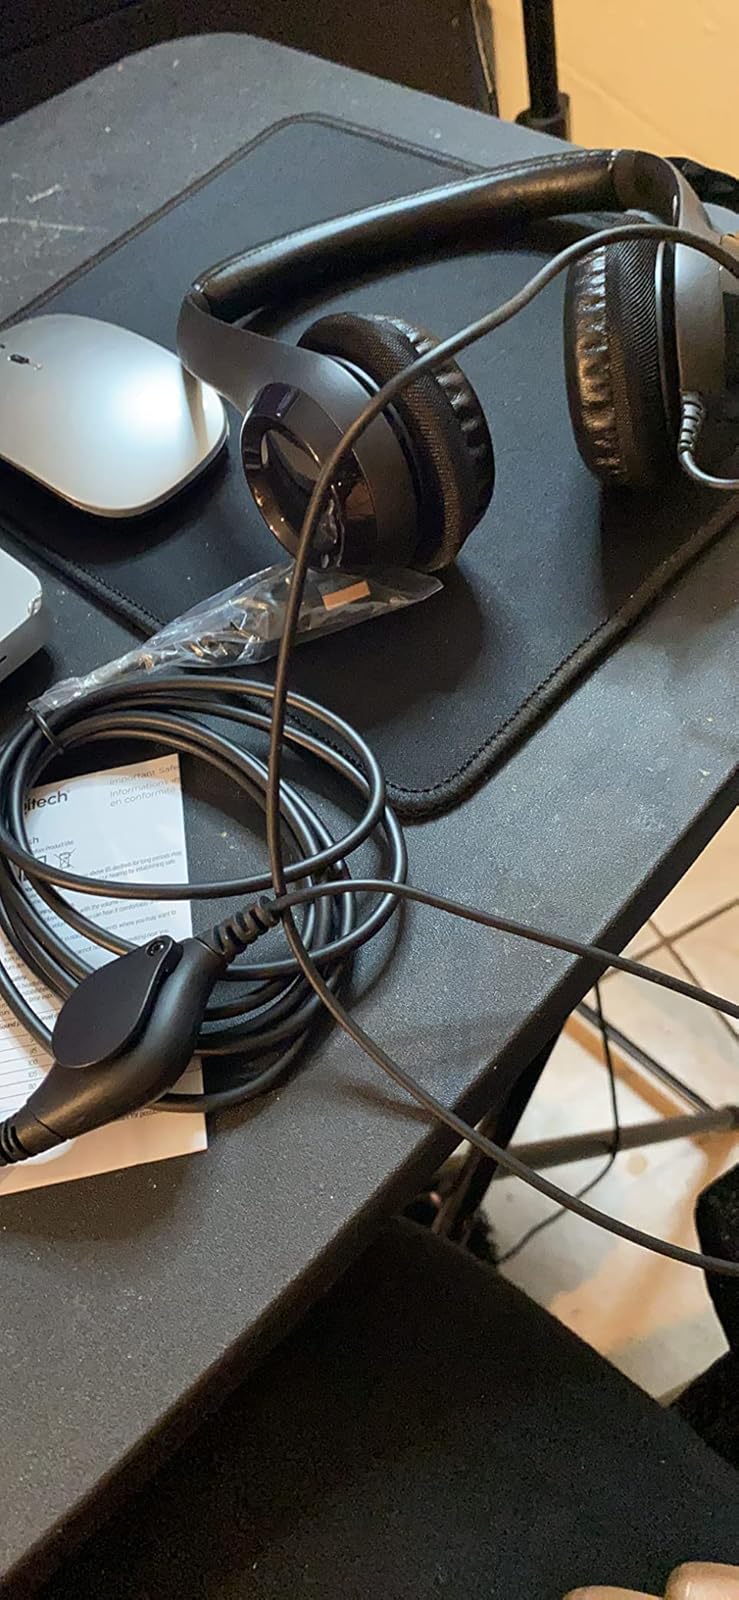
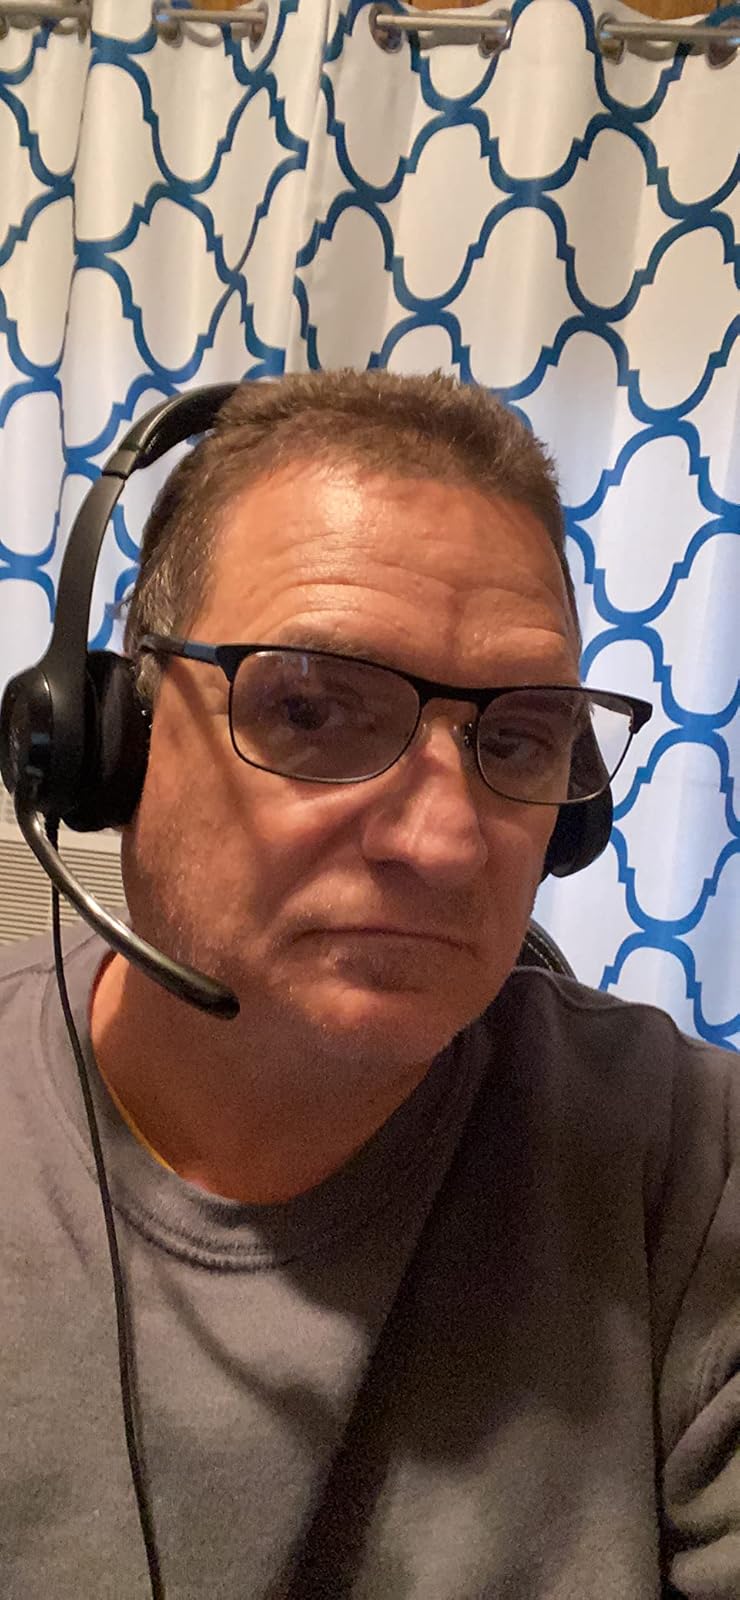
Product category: headphones
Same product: yes